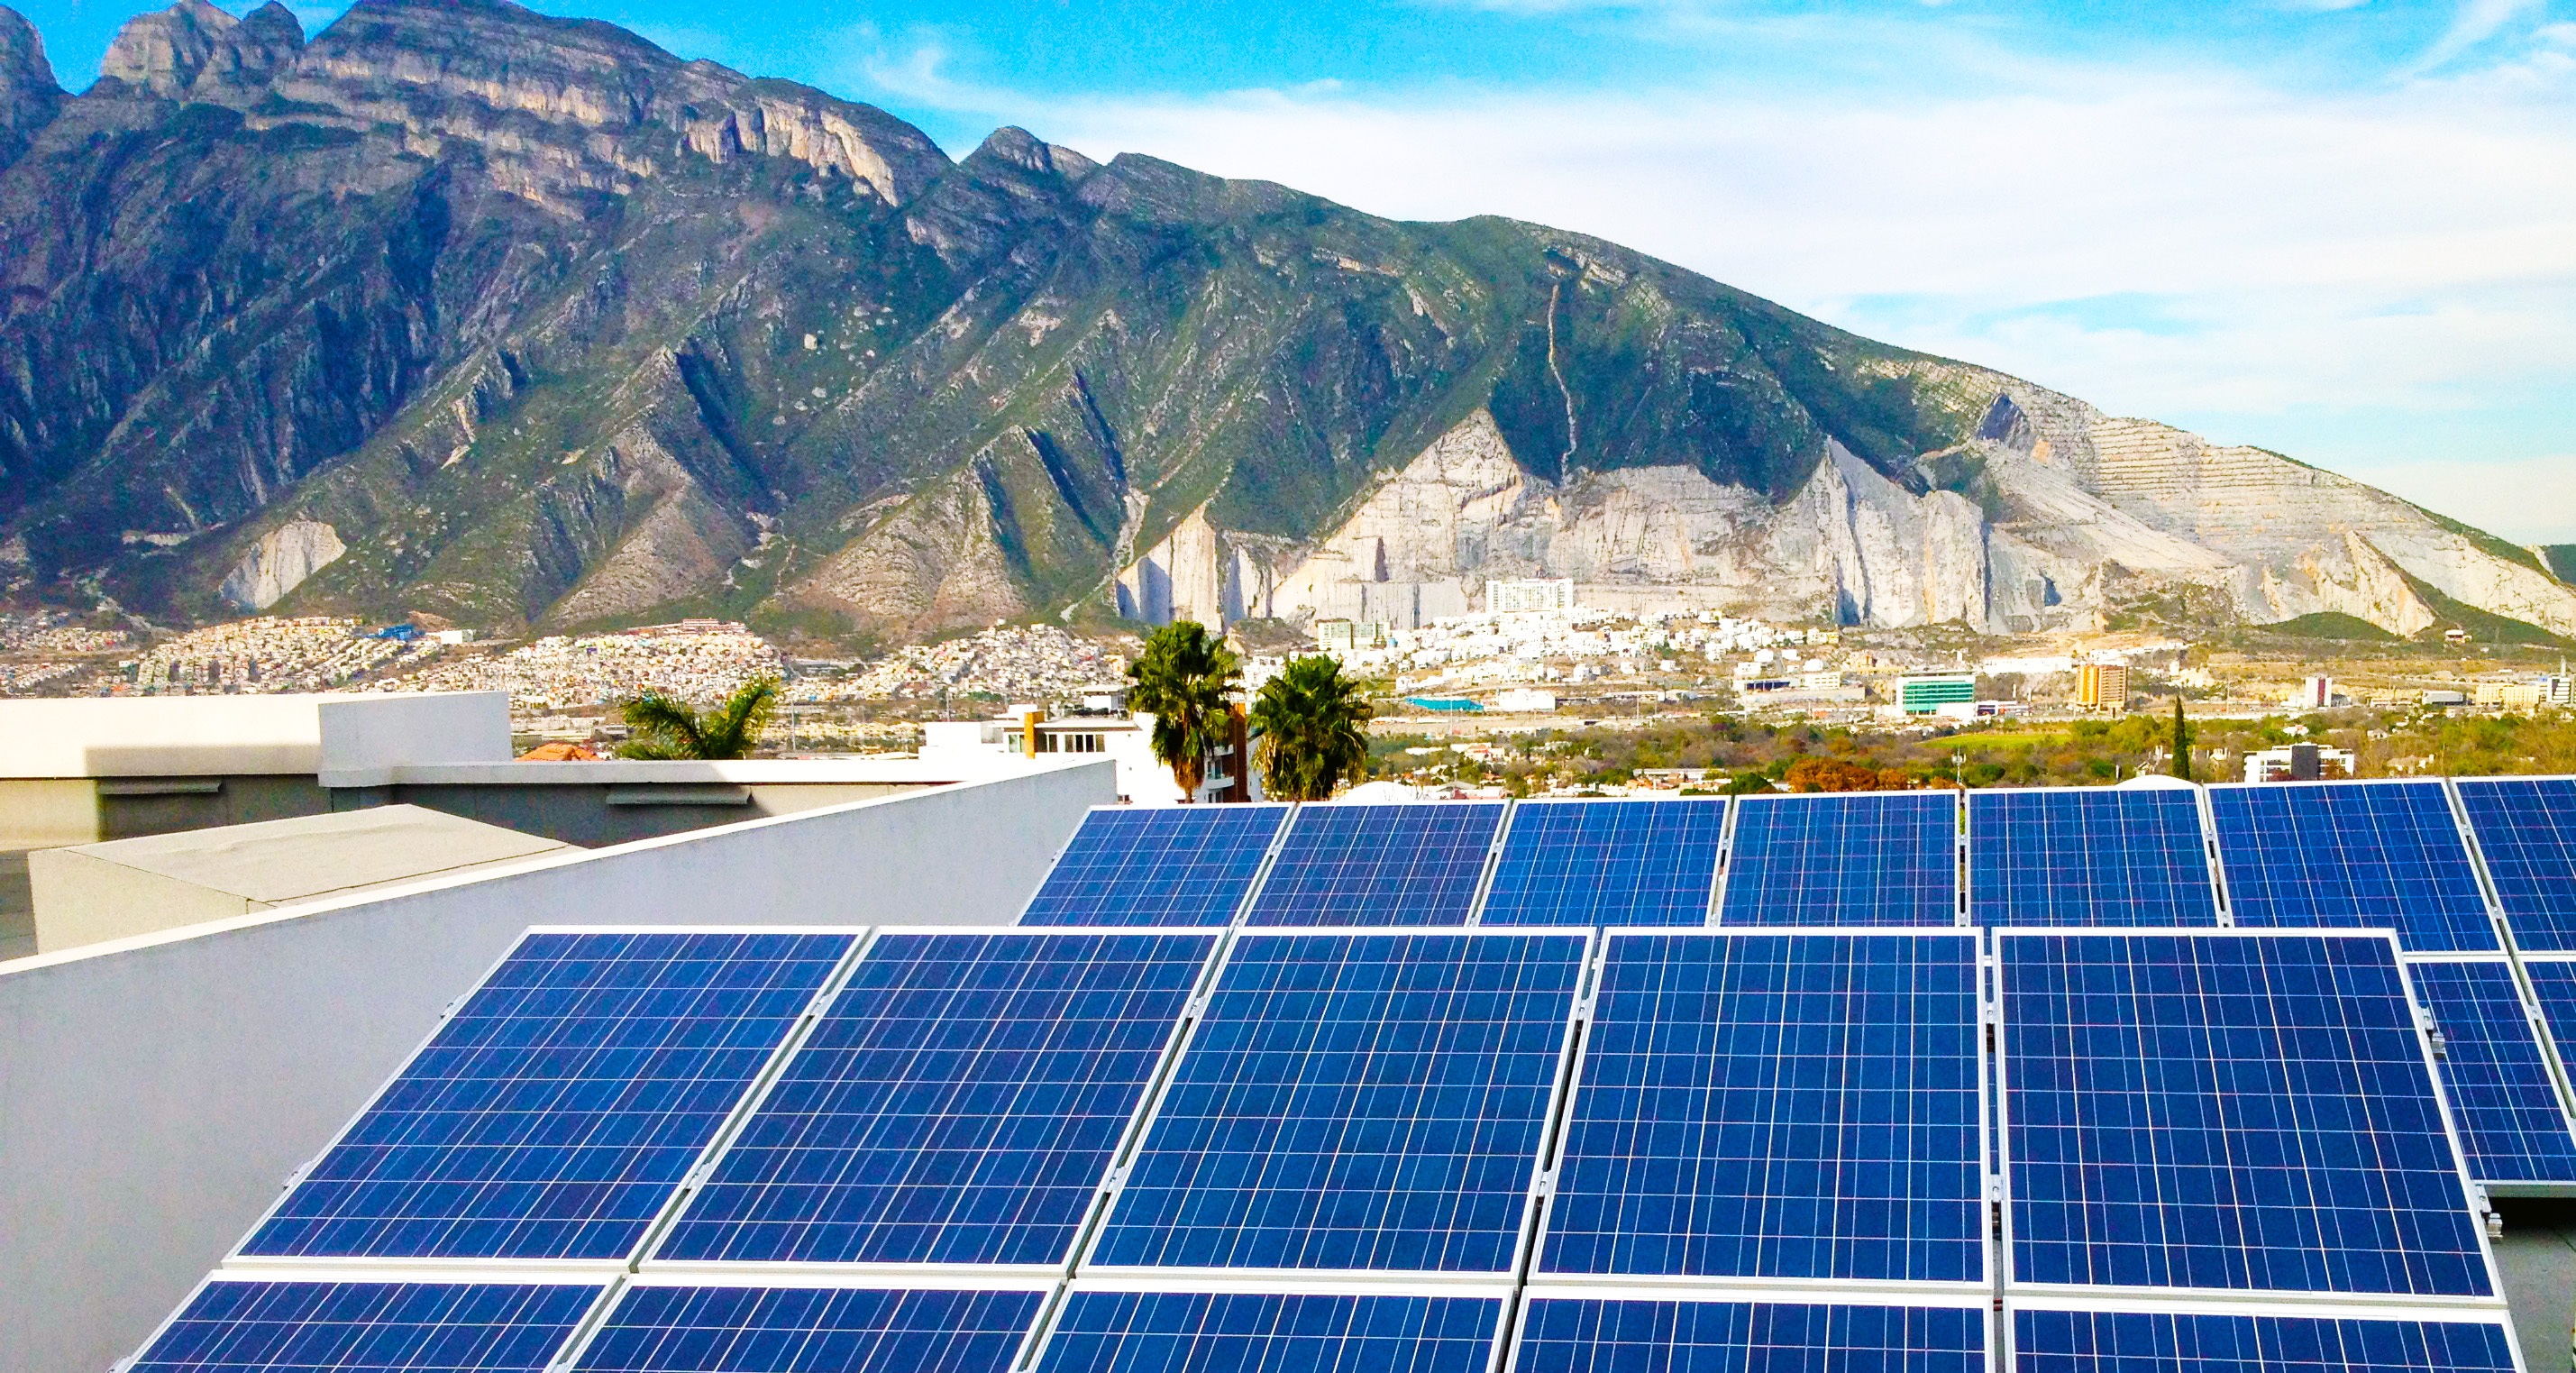
sun, technology, roof, environment, green, electrical, modern, solar, energy, alternative, solar panel, power, electric, panel, sustainable, solar power, solar energy, photovoltaic